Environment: real
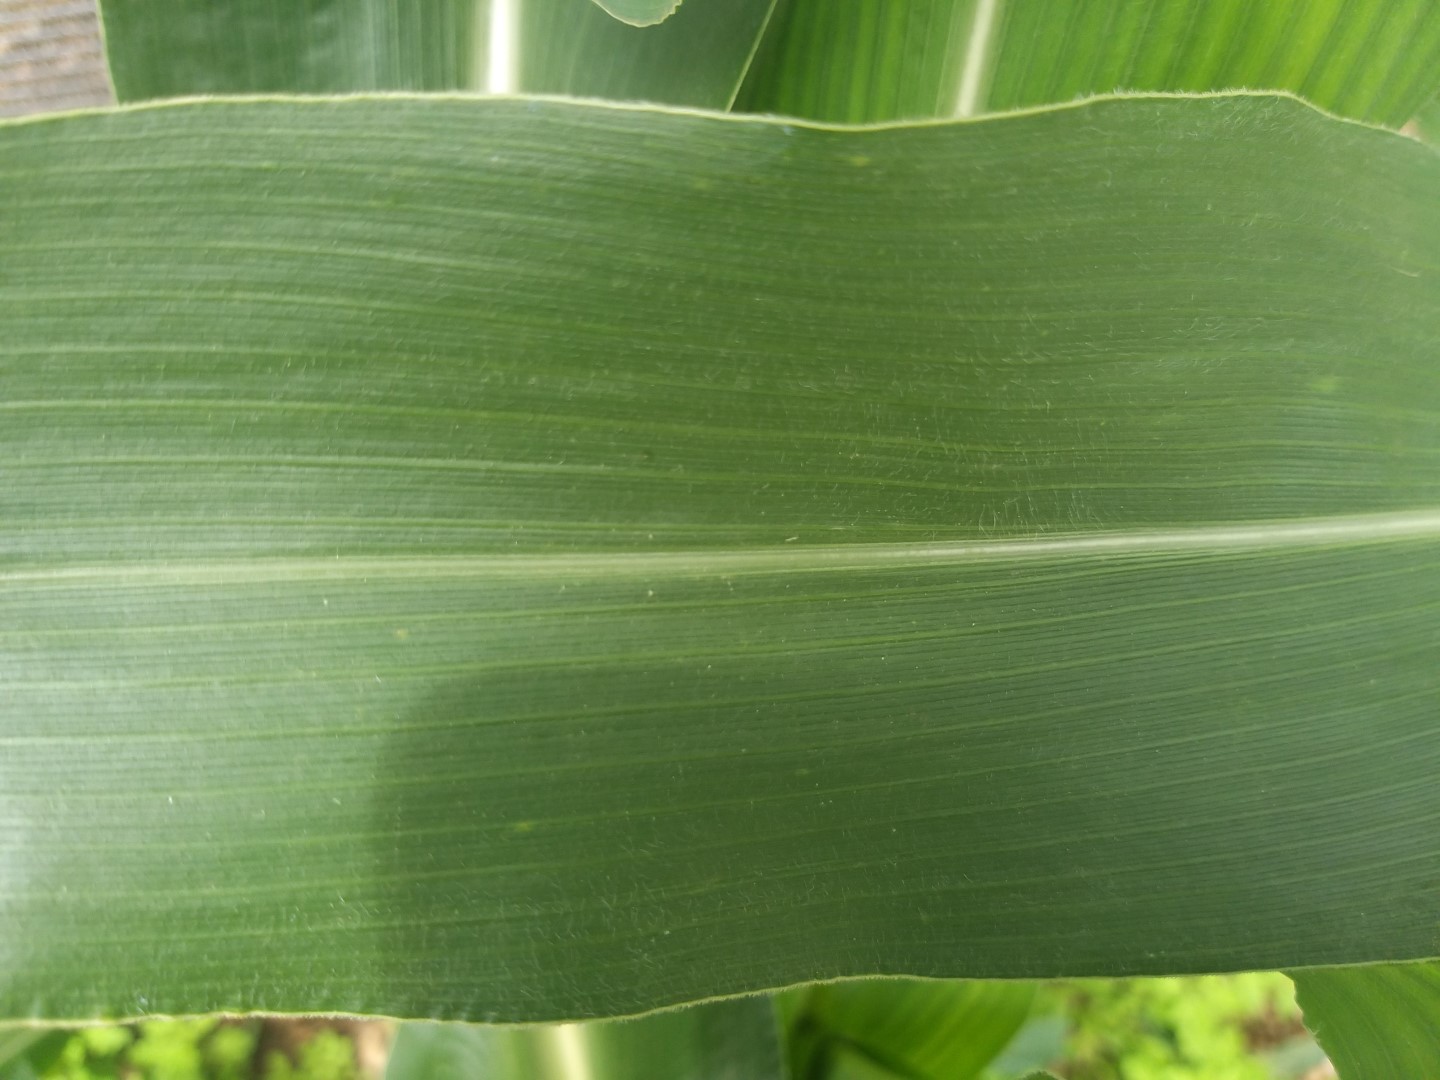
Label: healthy